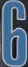
Number: 6